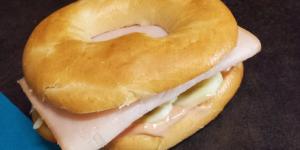
sandwich light de bacalao